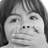
Emotion: surprise